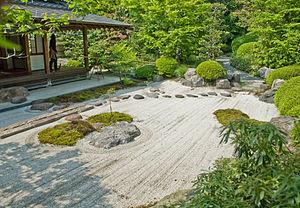
Le Tōkasan Jōmyō Zenji est un temple bouddhiste zen relevant de l'école rinzai de la branche Kenchô-ji fondé en 1188 par Ashikaga Yoshikane. D'abord temple Shingon, il devint peu après le cinquième des gozan de Kamakura, préfecture de Kanagawa au Japon. C'est le seul de ces cinq temples à n'être pas fondé par le clan Hōjō. Au contraire, le Jōmyō-ji comme le proche Zuisen-ji, a de fortes attaches avec le clan Ashikaga et est un des temples funéraires de la famille. Pour cette raison, le kamon familial est omniprésent sur son site. Les trois premiers caractères de son nom complet signifient « montagne Inari », probablement à partir de la colline du même nom où il se trouve, à son tour, nommée d'après un ancien mythe Inari. Le Jōmyō-ji donne son nom à la région environnante, les caractères desquels sont cependant délibérément changés de à.